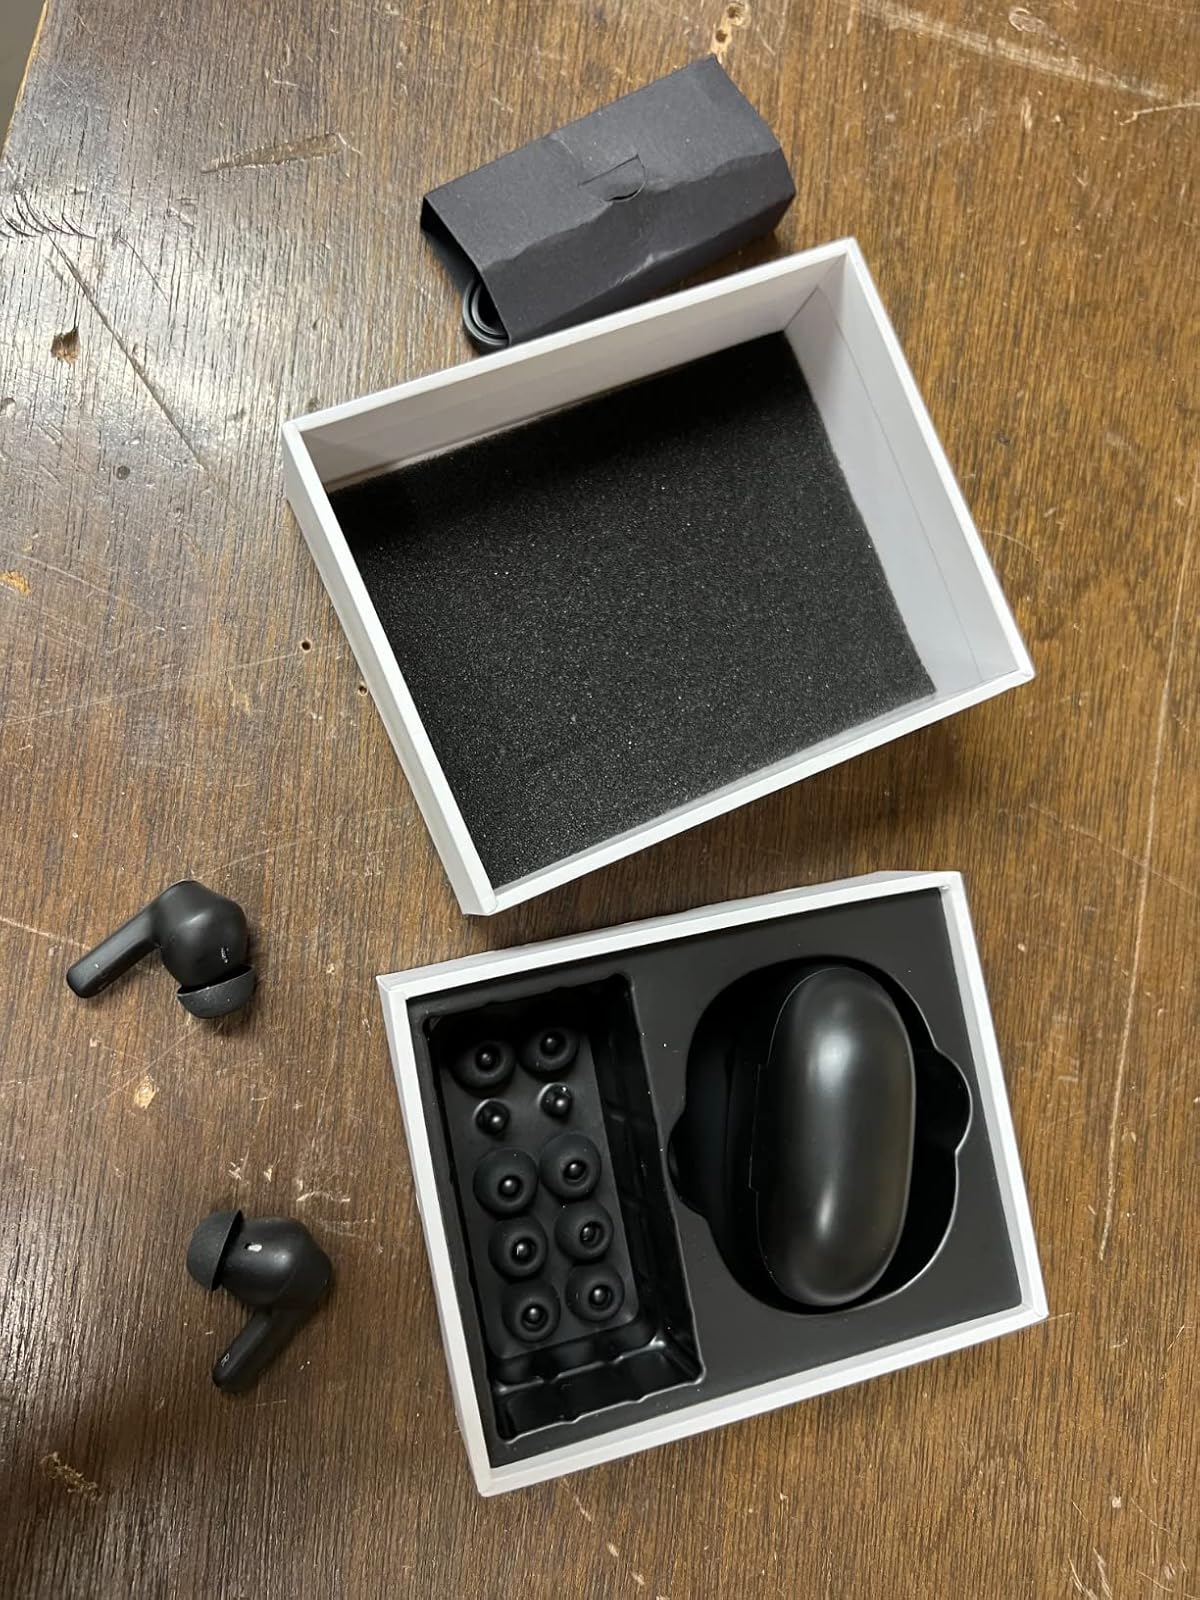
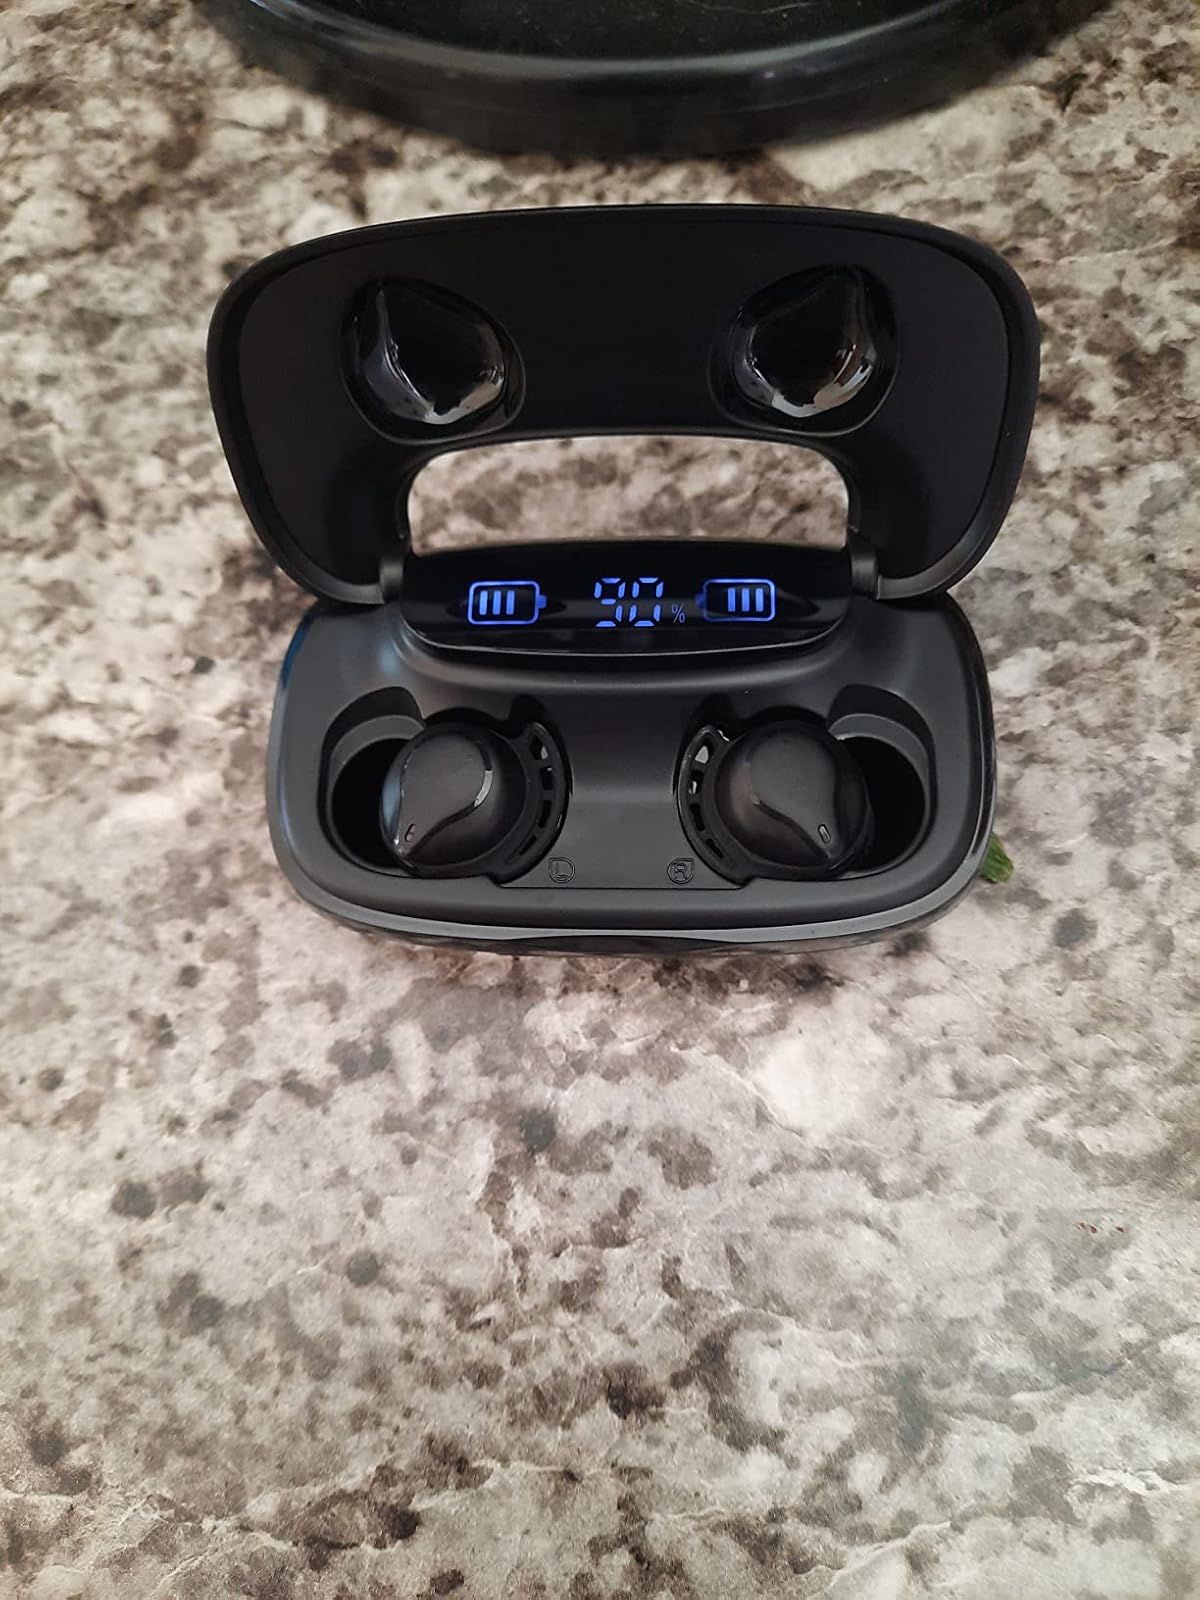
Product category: earbuds
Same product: no